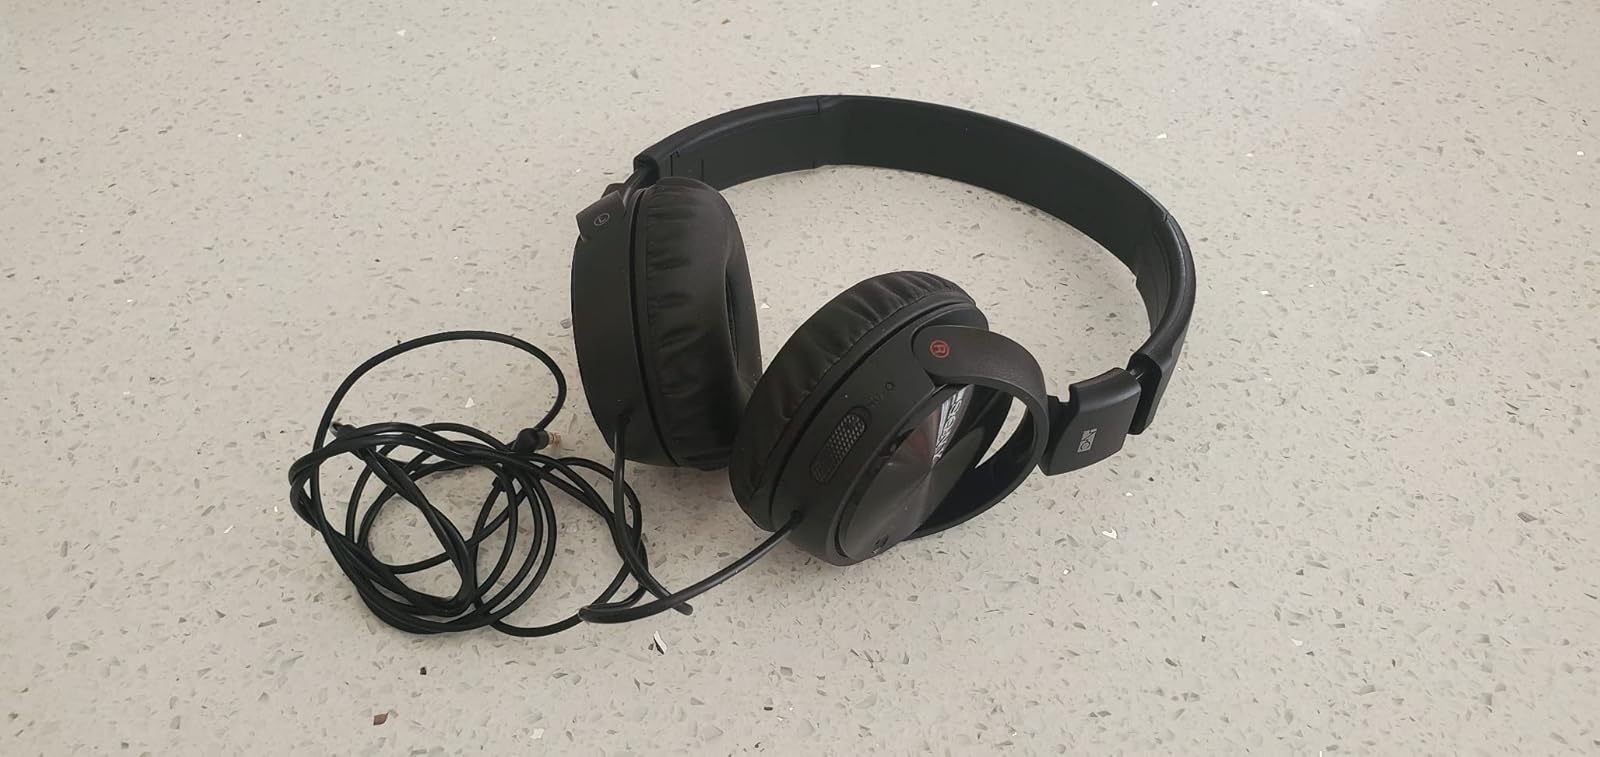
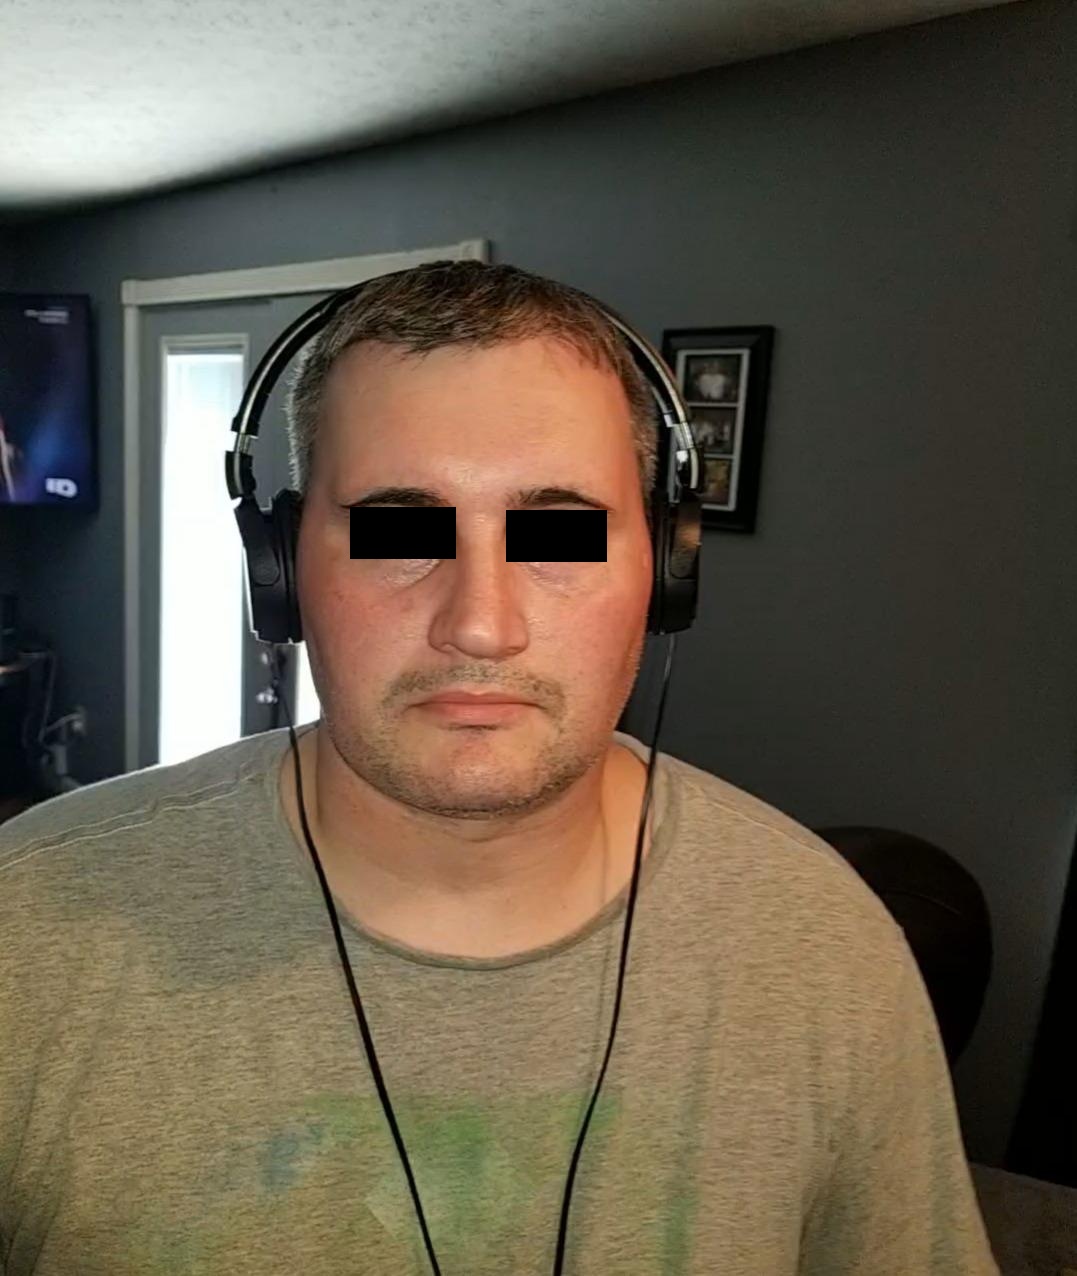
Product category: headphones
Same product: yes